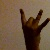
The image shows a hand gesture representing the number 8 in Indian Sign Language.